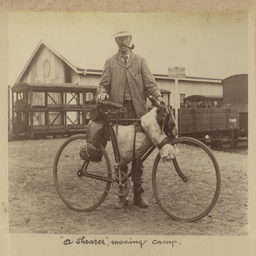
person on the move with his bicycle